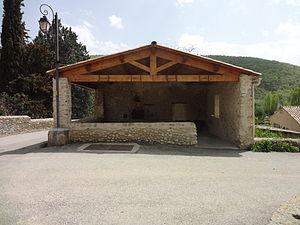
Le Castellet, ou le Castellet-d'Oraison, est une commune française située dans le département des Alpes-de-Haute-Provence, en région Provence-Alpes-Côte d'Azur.